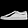
Label: Sneaker